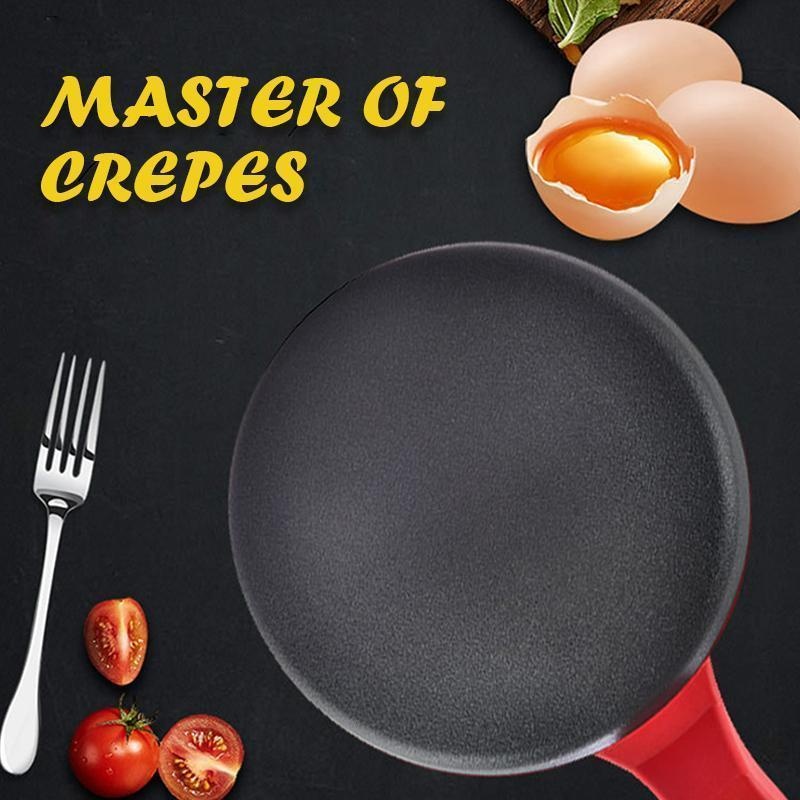
Portable Crepes Maker
Alway feel hard to make a perfect crepe for breakfast? All you need is Portable Crepe Maker. It can help you to make crepes in easy way .🙌🙌 It is portable . You can flip the crepe on the plate easily . And making crepes in only 3 steps! FEATURES: Versatility- Non-Stick Coated Plate Surface, let you quickly and easily make crepes, tacos and many more kind of dishes in 20 seconds even with no cooking experience. Perfect Combo- Comes with the automatic temperature controller to preventing burning. Operated by the one press Switch to indicate when the surface is hot enough to begin cooking. Intimate long big handle design for easy holding and saves space. Highly Convenient- Has a large cooking area of 8” makes it easy to create restaurant-style crepes. Simply preheat the crepe maker, spread a thin layer of batter, and watch your crepe cook in seconds. Easy To Clean- Comes with non-stick surface cleans, simply wipe the cooking plate over with a damp cloth and your crepe machine is clean. Great Addition To Kitchen- Comes with a tray and egg beater. Perfect for anywhere and anytime to make crepes. Let's start for cooking breakfast eggs and pancakes, to make your life healthy and smoke-free. SPECIFICATIONS: Material: Die Cast Aluminum Size: 41*20cm Heating Element Power: 600 Watt Power: 220V Plug Type: UK/ EU Color: Red, Orange PACKAGE INCLUDED: 1 x Portable Crepe Maker + Conversion plug （UK/EU） 1 x Tray 1 x Egg Beater
Brand: reshline-au
Category: Home & Garden > Kitchen & Dining > Kitchen Appliance Accessories > Waffle Iron Accessories > Crêpe Plates